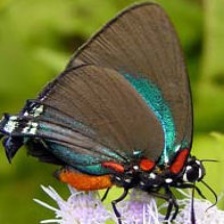
Species: PURPLE HAIRSTREAK